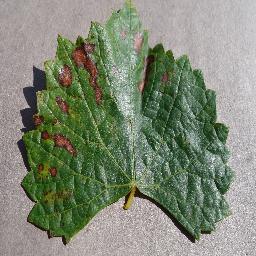
Label: Grape___Esca_(Black_Measles)